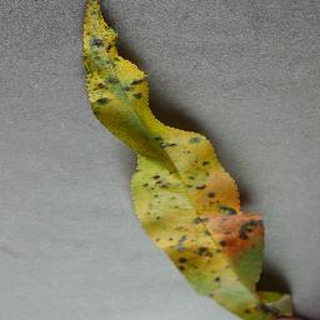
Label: peach_bacterial_spot